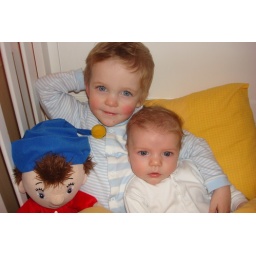
08.01.09 boys in bed